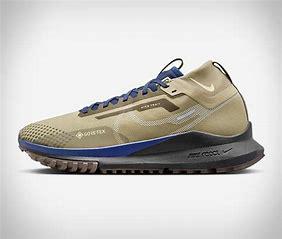
Brand: Nike
Model: Pegasus 4 Gore TEX